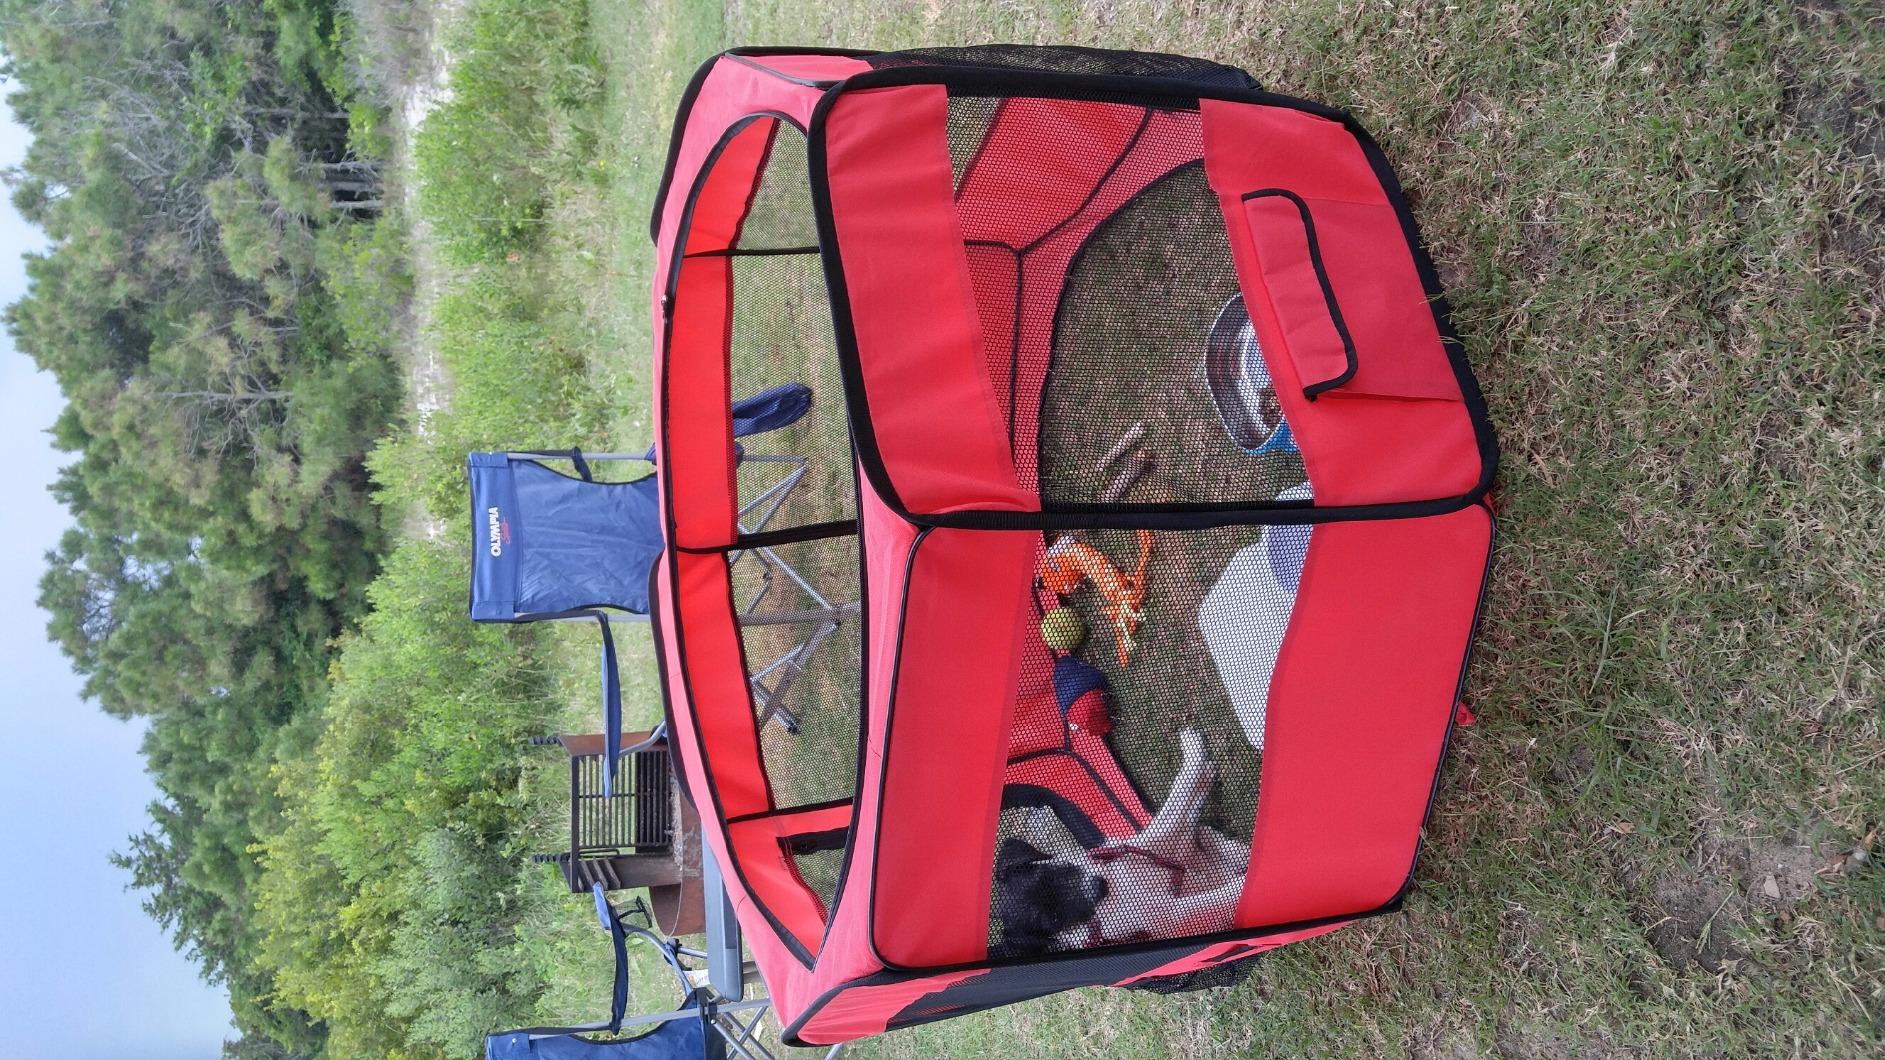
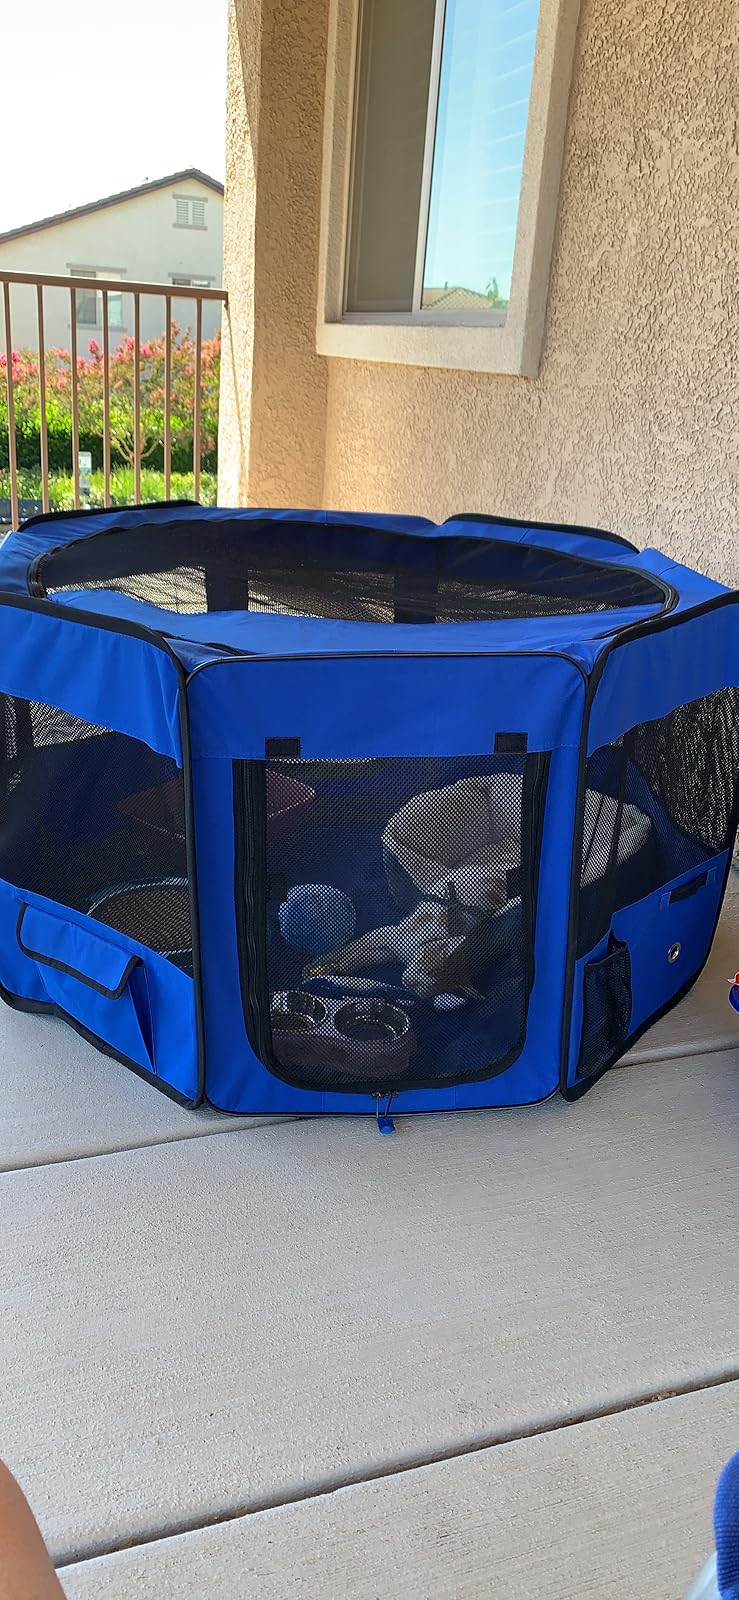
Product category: items_kennel
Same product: no